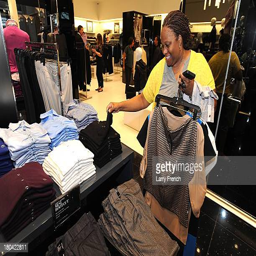
shoppers are seen at the opening